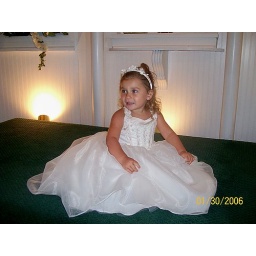
Emily as a flower girl in a wedding